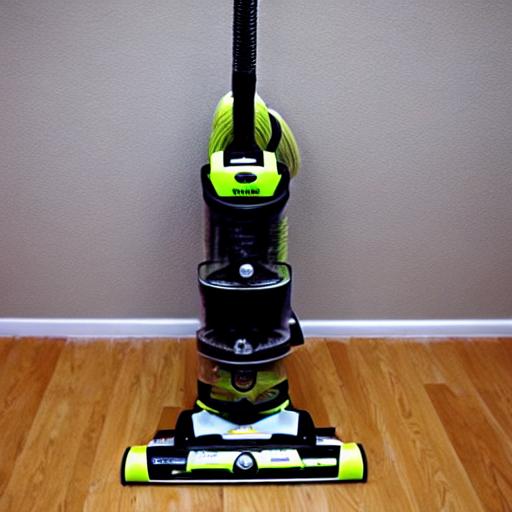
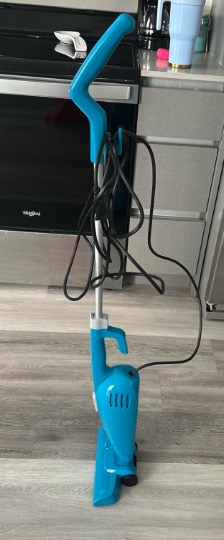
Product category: items_vacuum
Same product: no